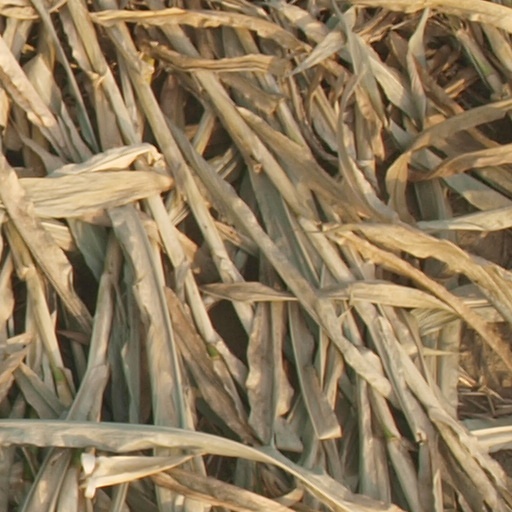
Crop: maize; corn